Dante Cunningham

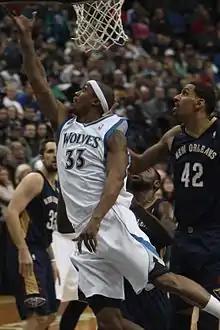
Cunningham with the Timberwolves in January 2014

On July 24, 2012, Cunningham was traded to the Minnesota Timberwolves in exchange for Wayne Ellington.